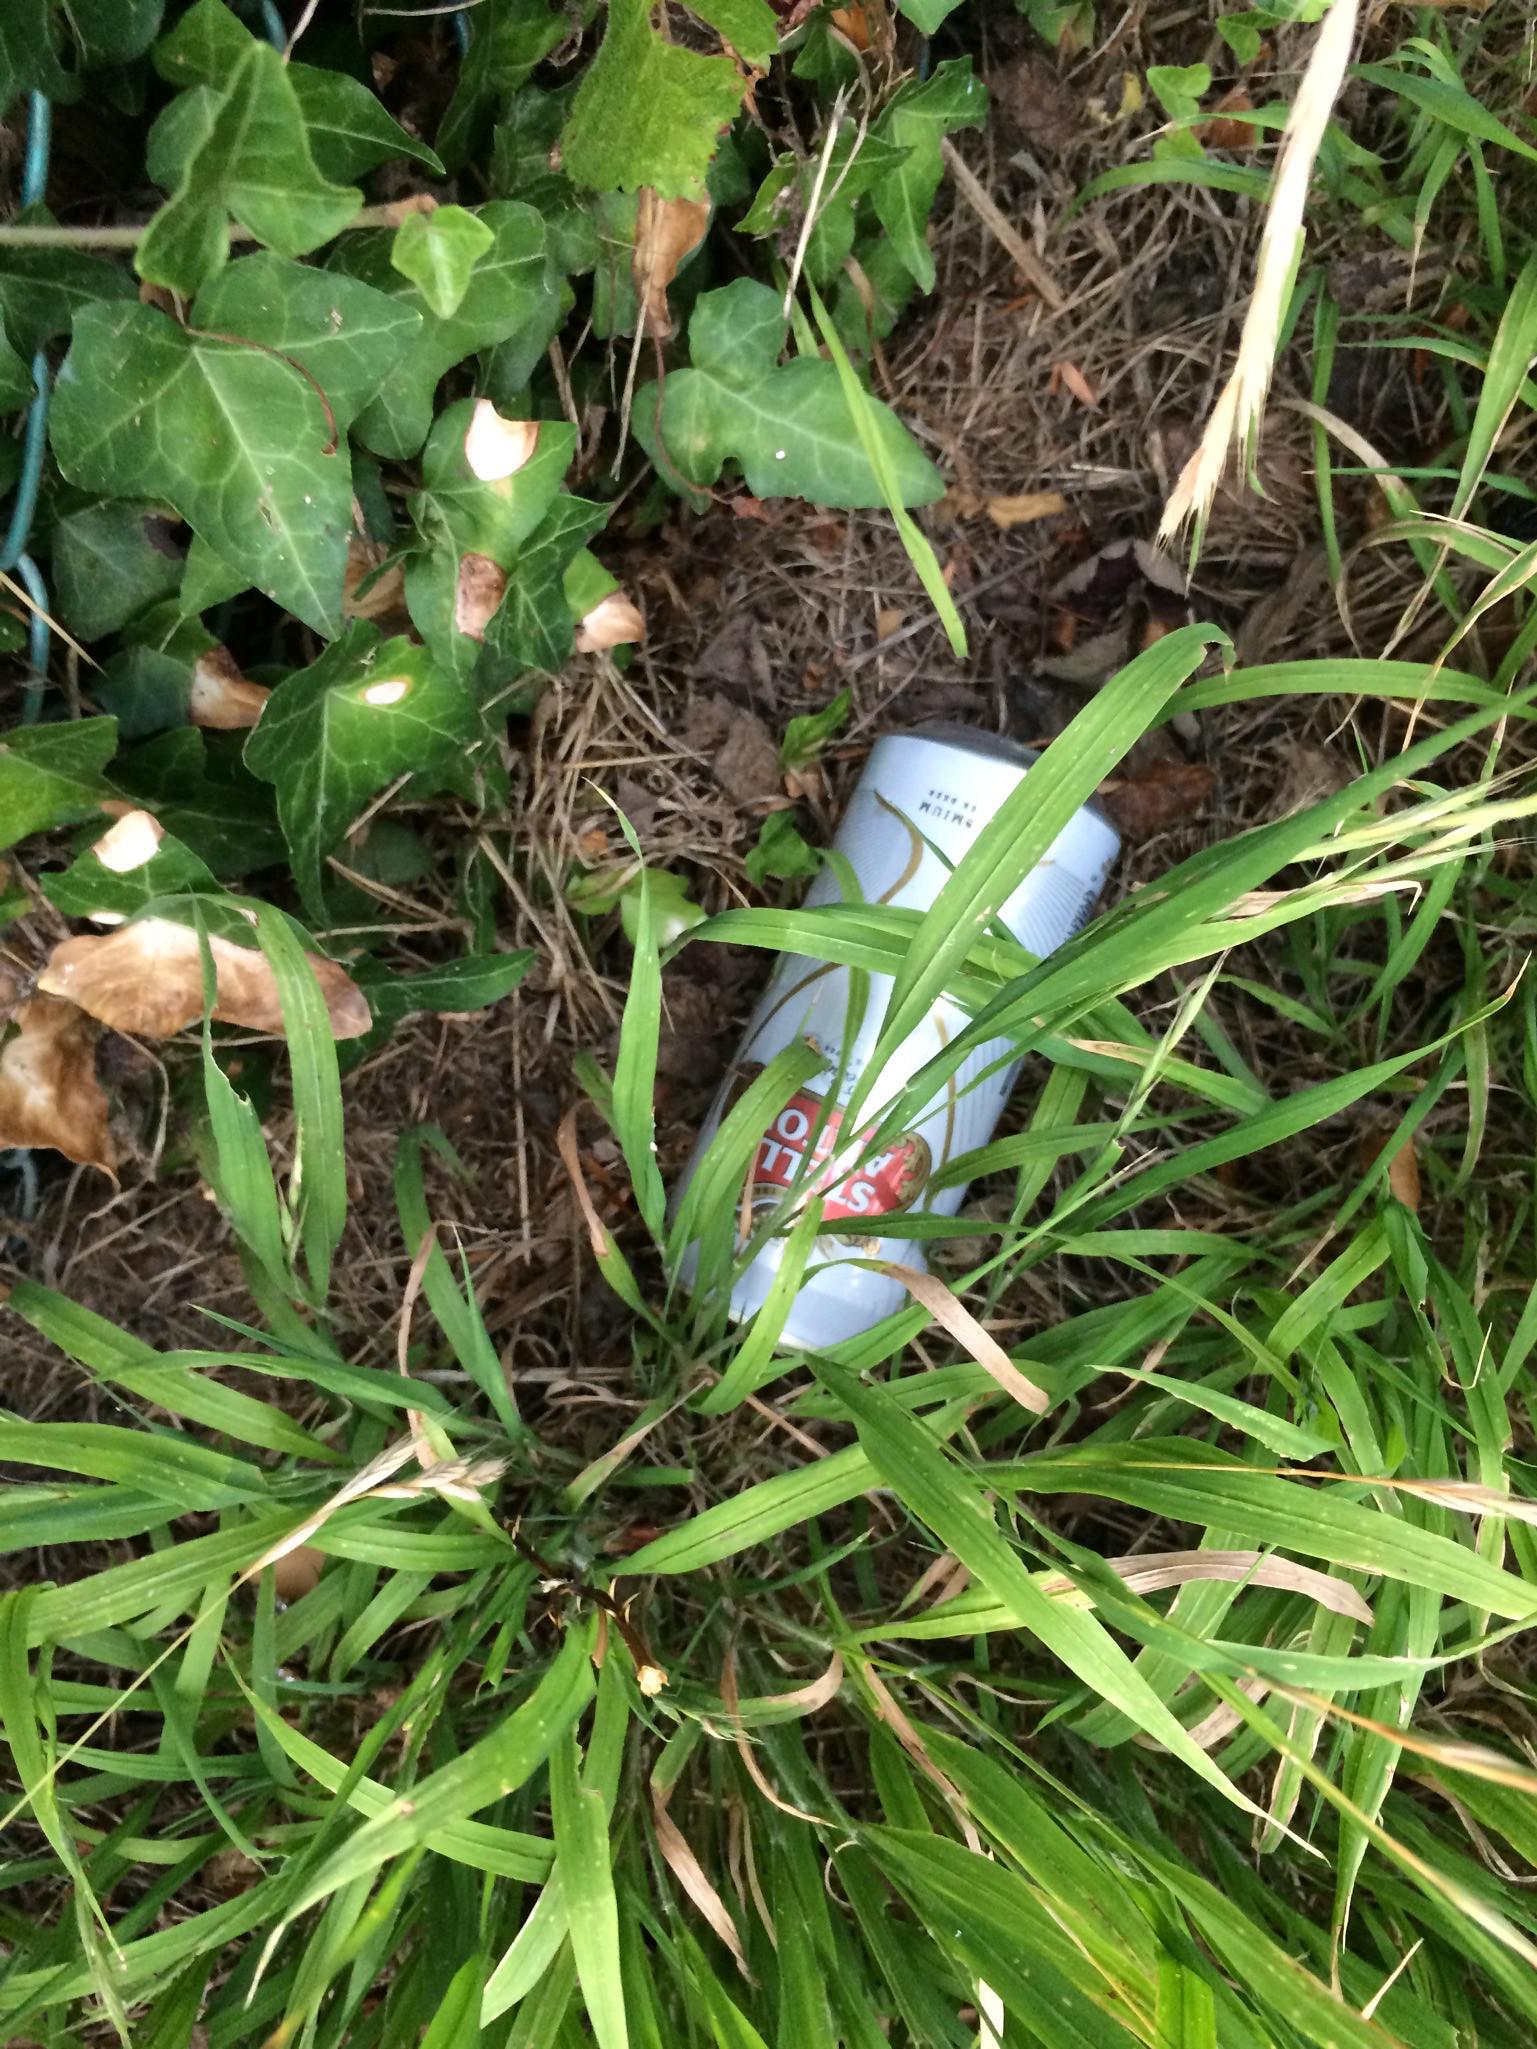
Object: Drink can (Can)